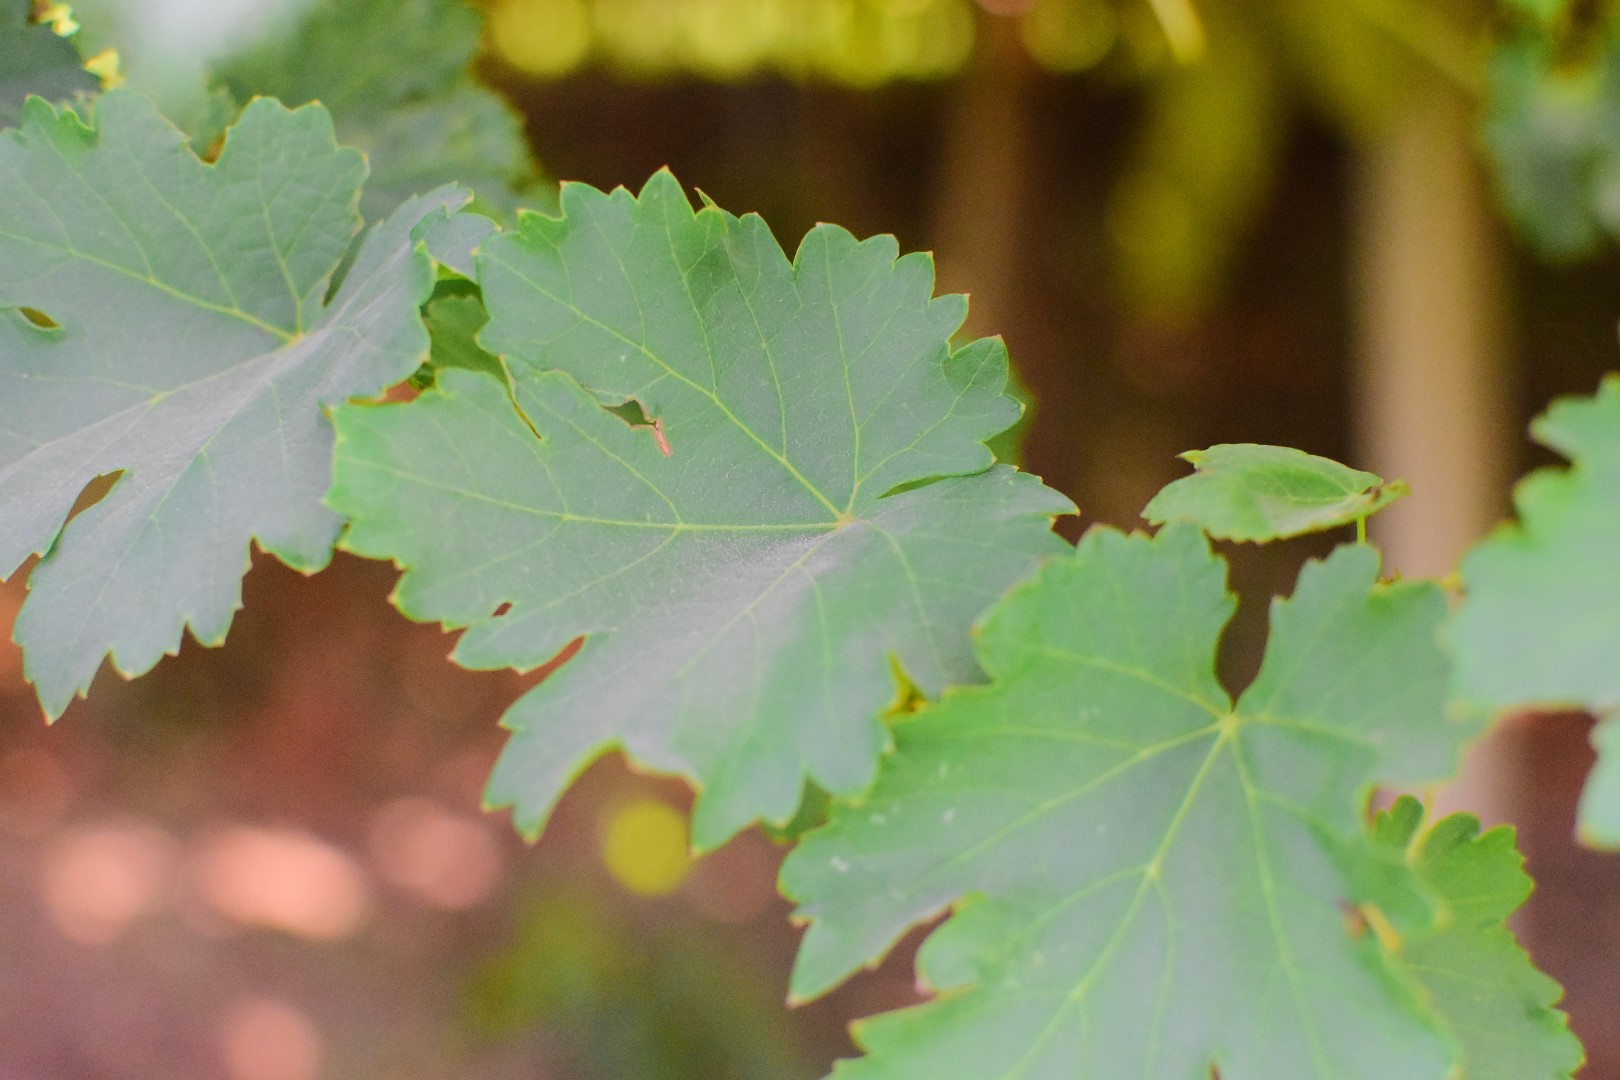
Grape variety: Deas Al-Annz